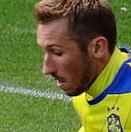
Age: 27